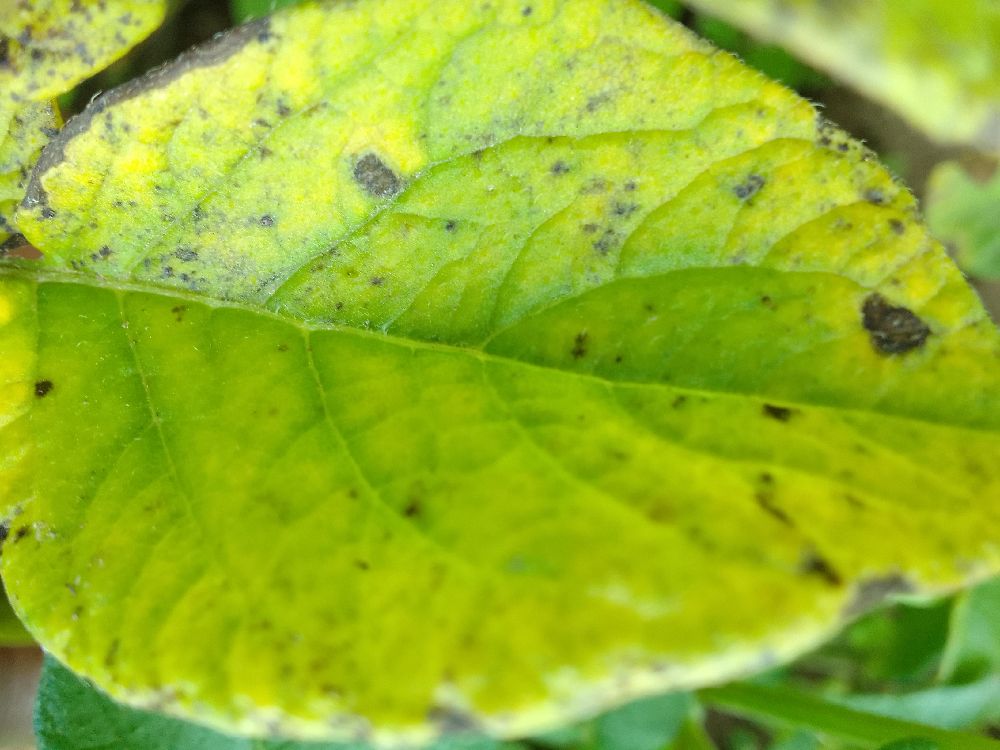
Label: Early blight